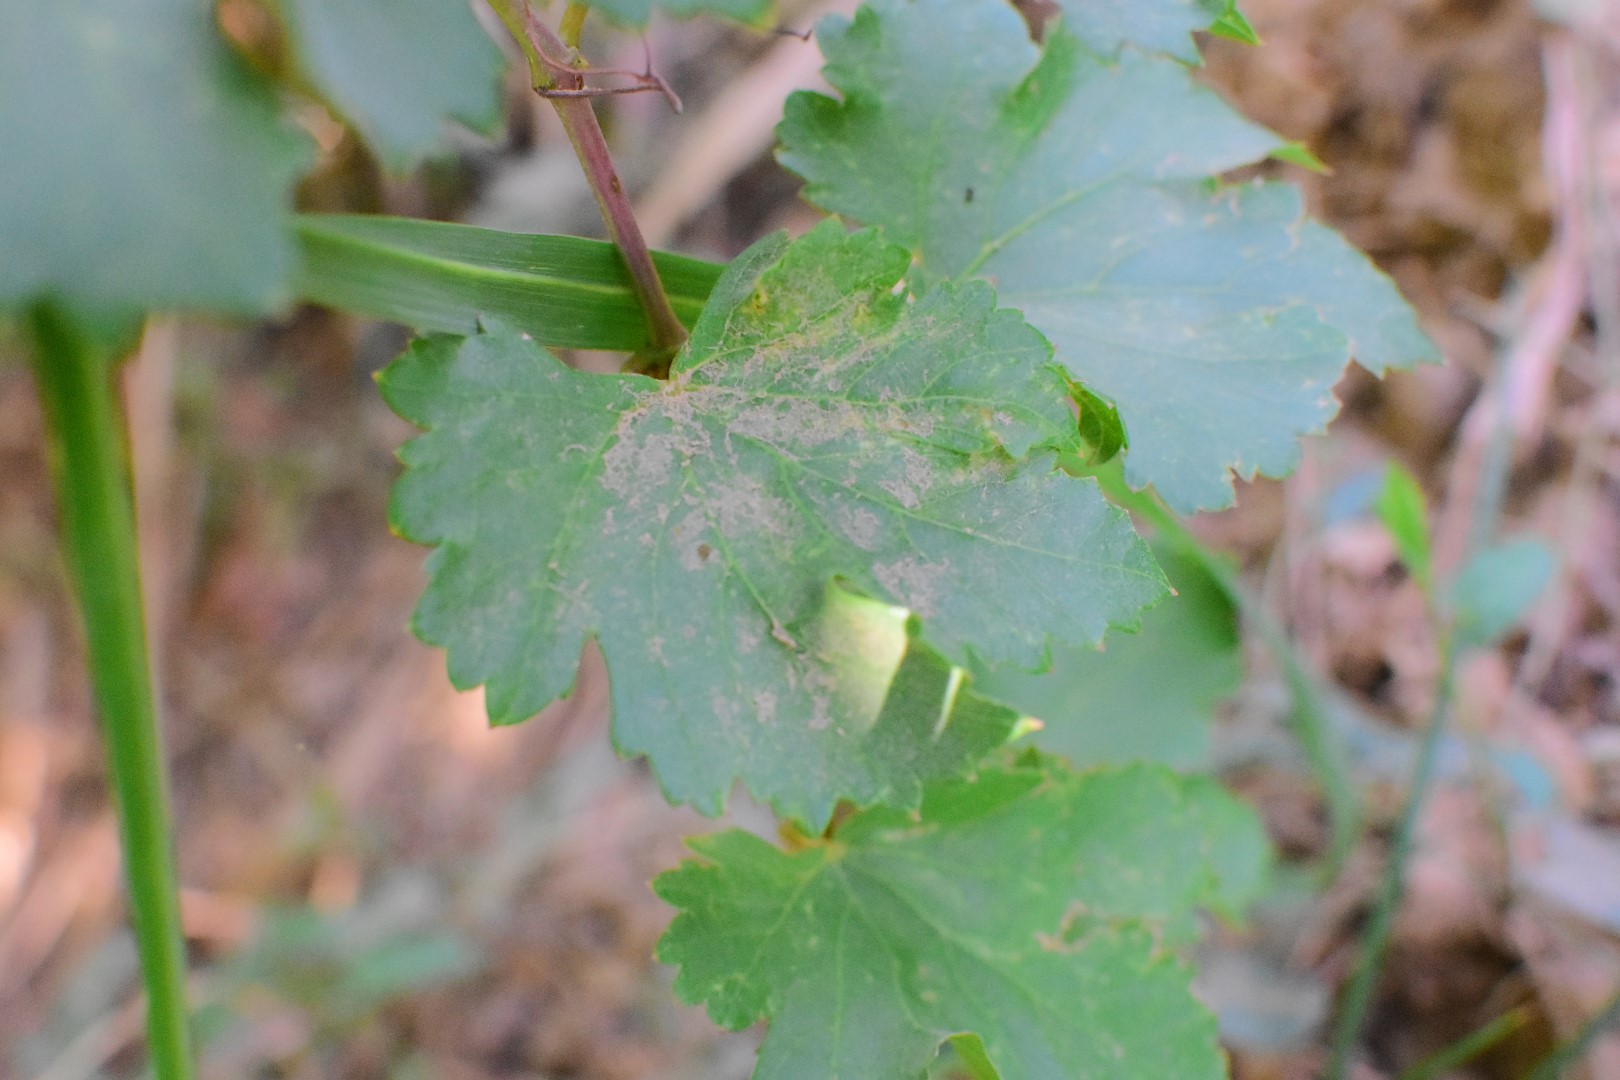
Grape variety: Deas Al-Annz